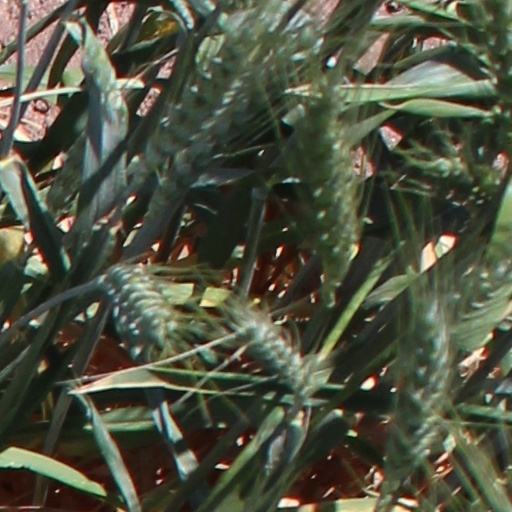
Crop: wheat